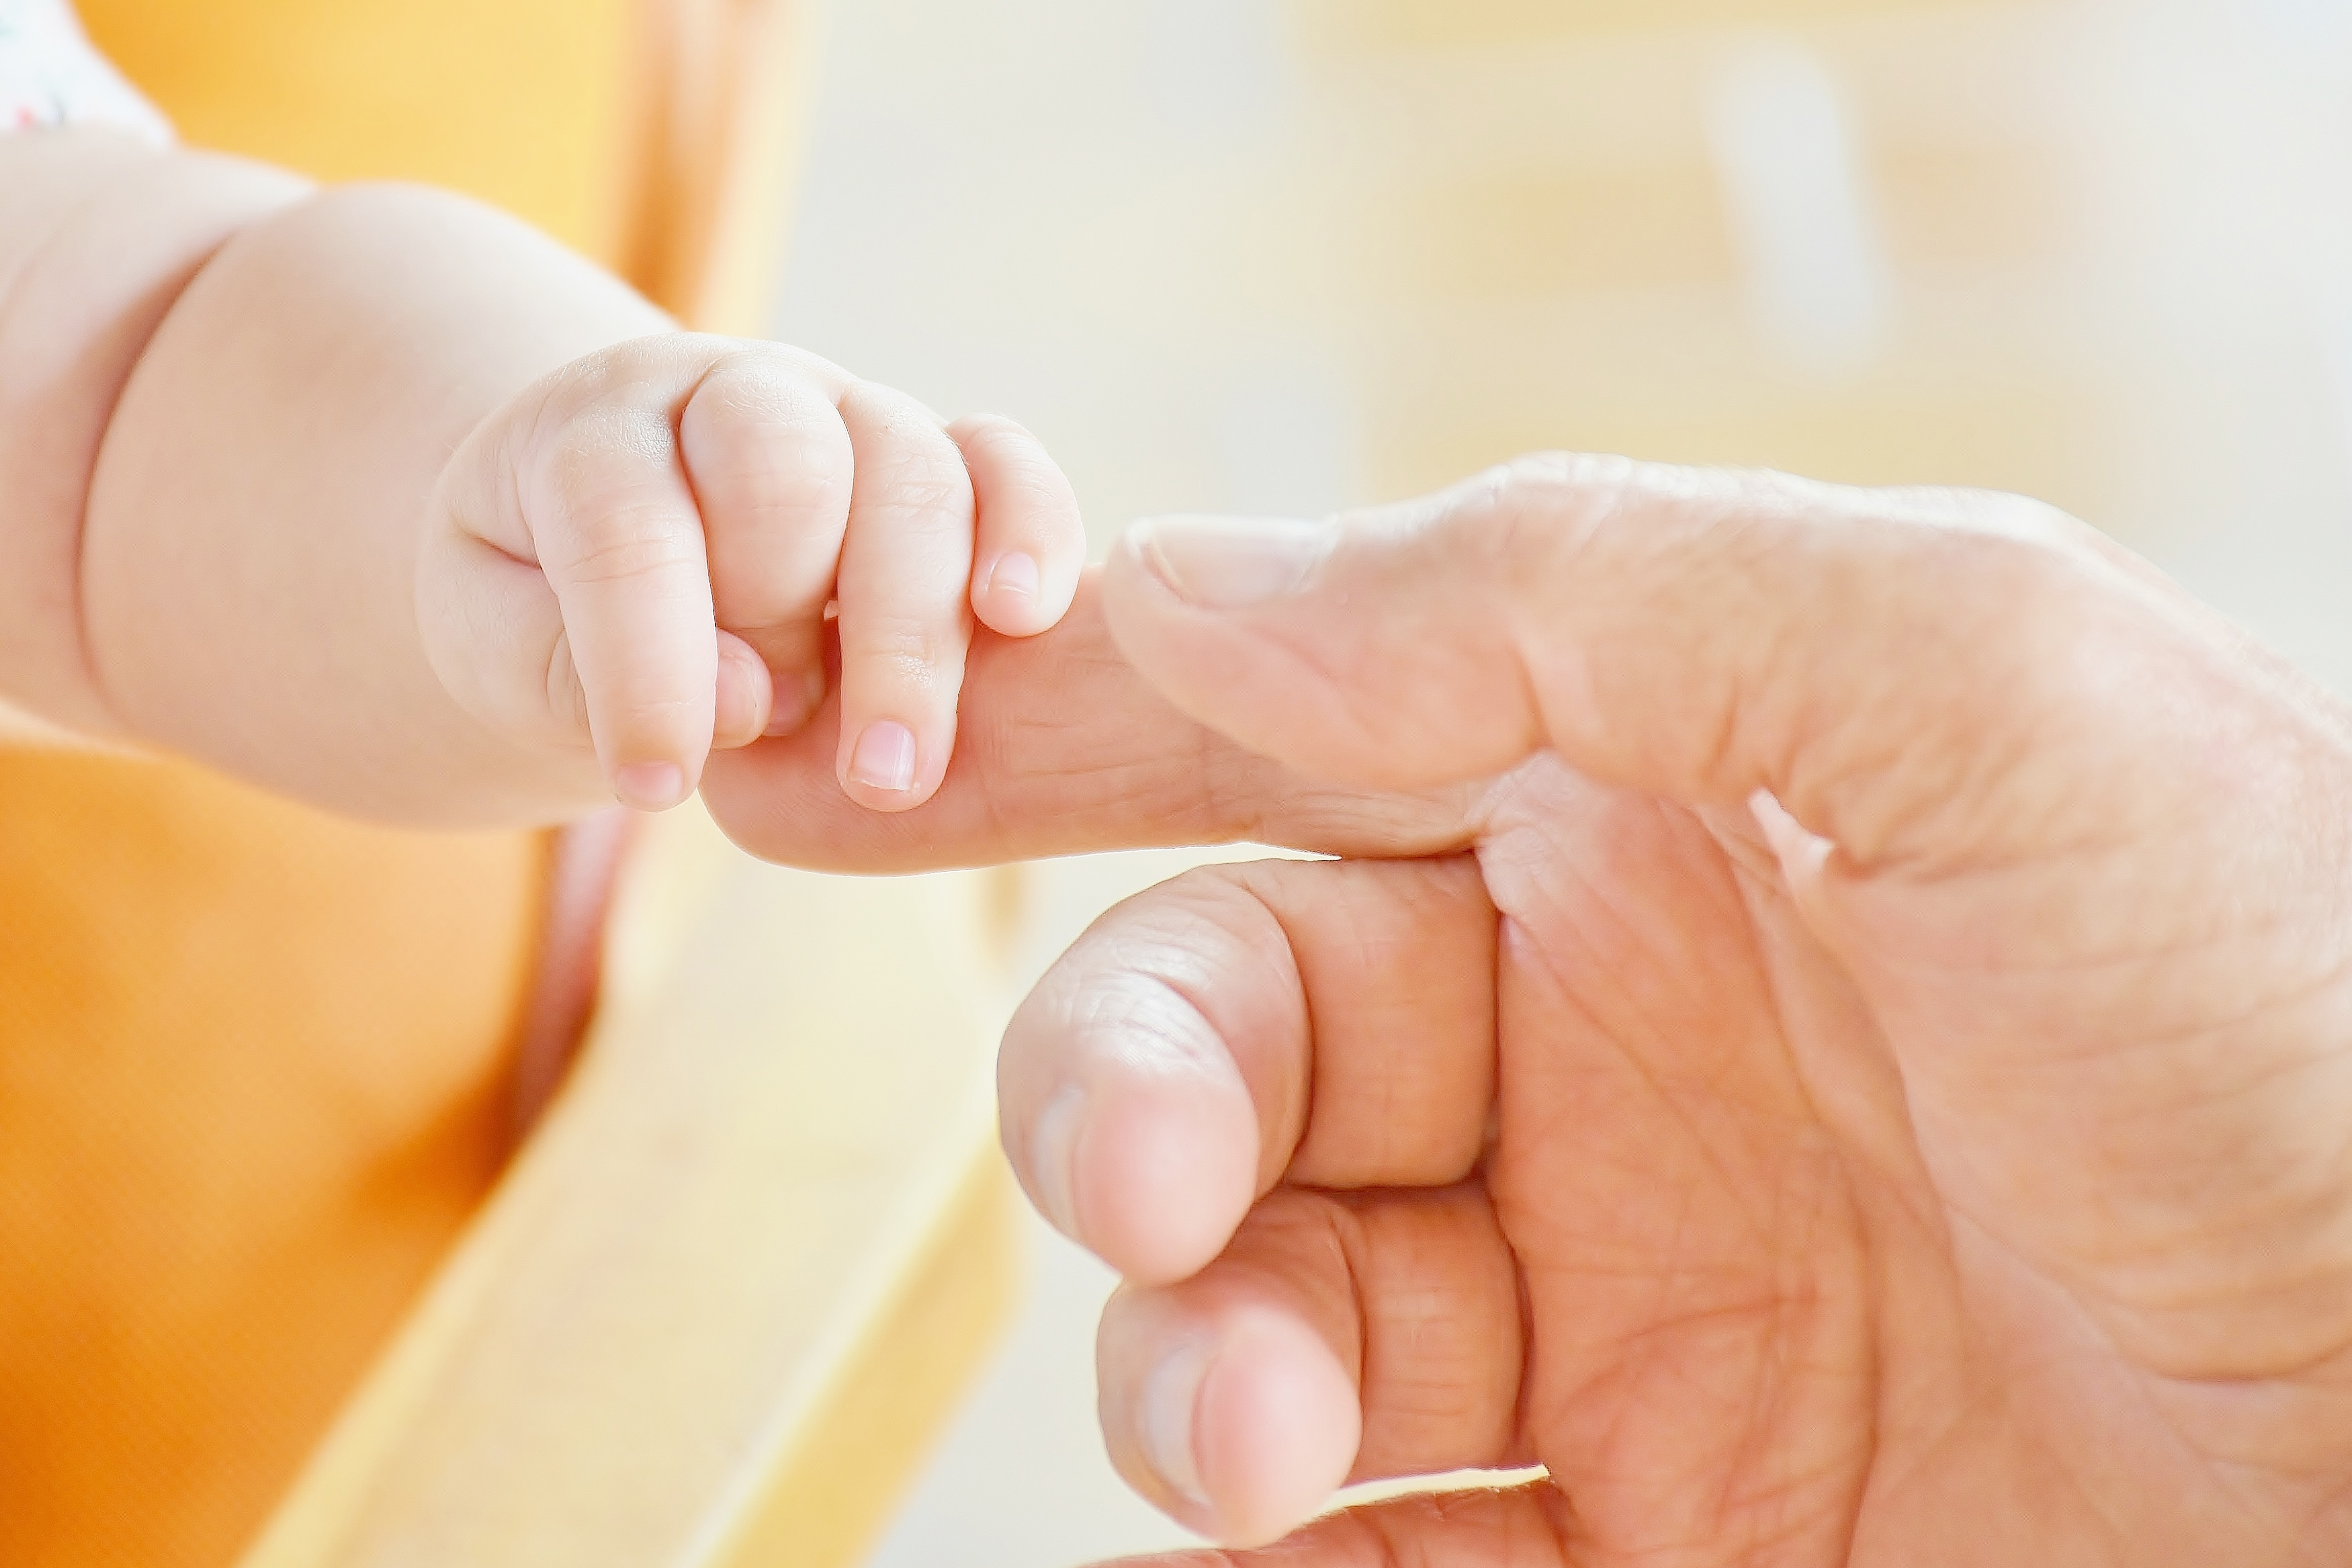
skin, hand, finger, nail, gesture, arm, thumb, child, wrist